Alan Price

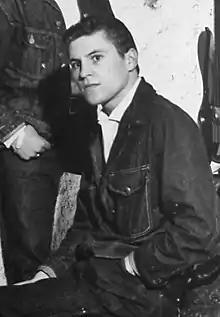
Price with the Animals, 1964

A self-taught musician, he was a founding member of the Tyneside group the Alan Price Rhythm and Blues Combo, which was later renamed the Animals. His organ playing on songs by the Animals, such as "The House of the Rising Sun", "Don't Let Me Be Misunderstood", and "Bring It On Home to Me" was a key element in the group's success.